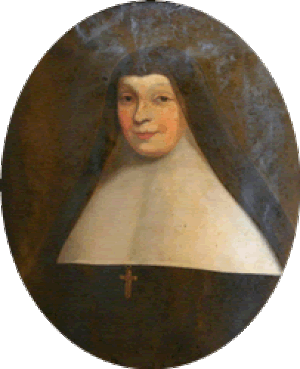
L’abbaye aux Dames est une ancienne abbaye bénédictine située à Saintes, en Charente-Maritime en France.